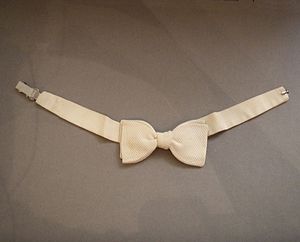
Piqué
Butterfly til kjole og hvidt i piqué-vævning.
Piqué er en vævning, der normalt bruges til bomuldsgarn, som er karakteriseret ved en nopret overflade skabt af hævede parallelle snore eller ribkanter.